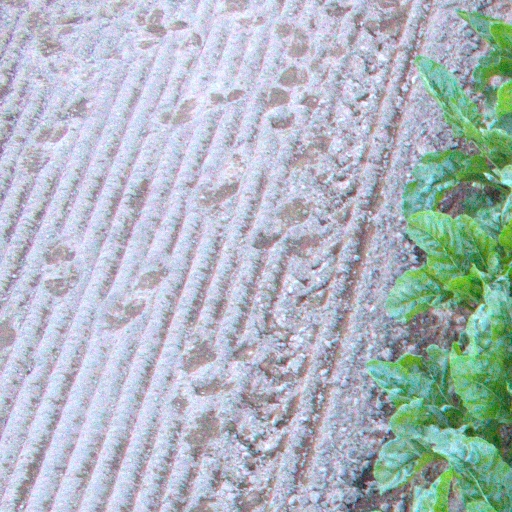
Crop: sugar beet